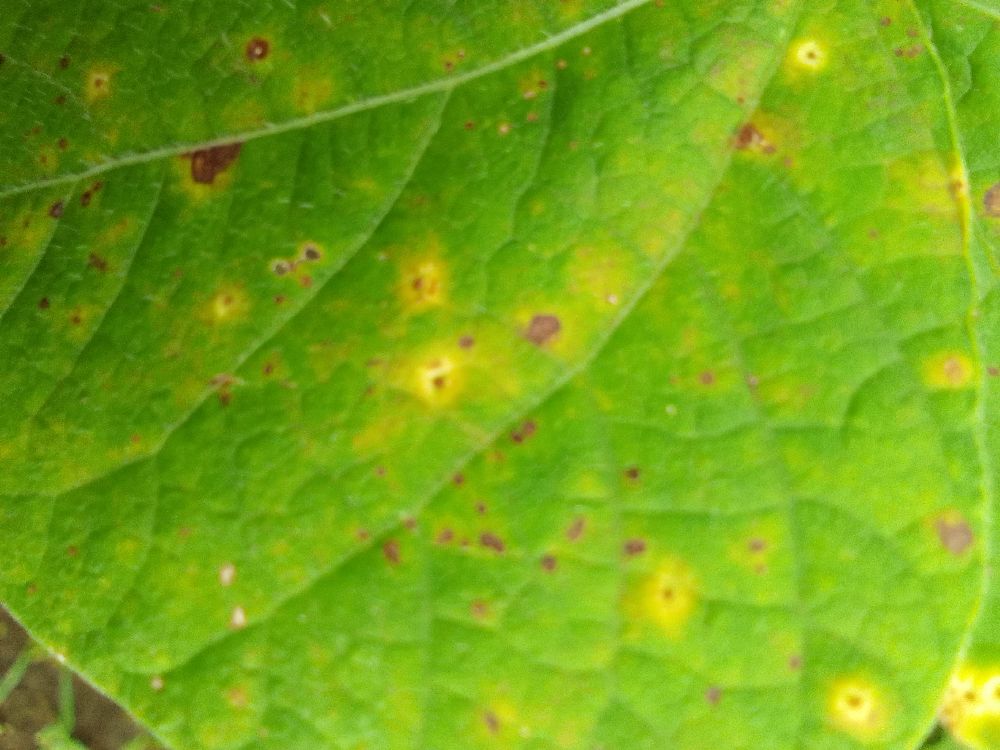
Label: rust